Louis Vuitton Foundation

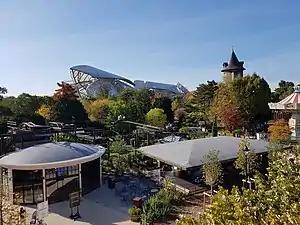
View of the building in the background from the Jardin d'Acclimatation

Upon Arnault's invitation, Frank Gehry visited the garden, and imagined an architecture inspired by the glass Grand Palais, and also by the structures of glass, such as the Palmarium, which was built for the Jardin d'Acclimatation in 1893. The building site is designed after the founding principles of 19th century landscaped gardens. It connects the building with the Jardin d'Acclimatation at north, and the Bois de Boulogne to the south.